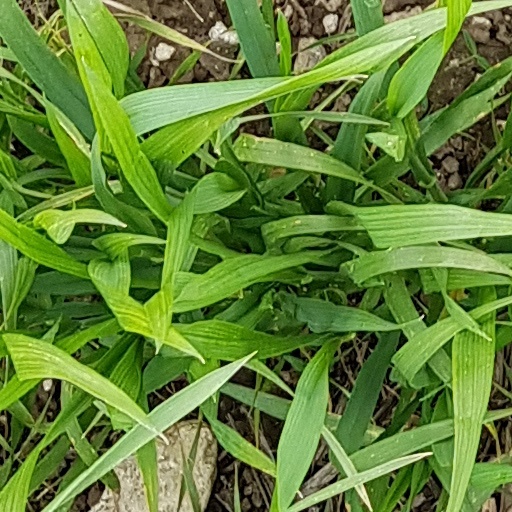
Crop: wheat